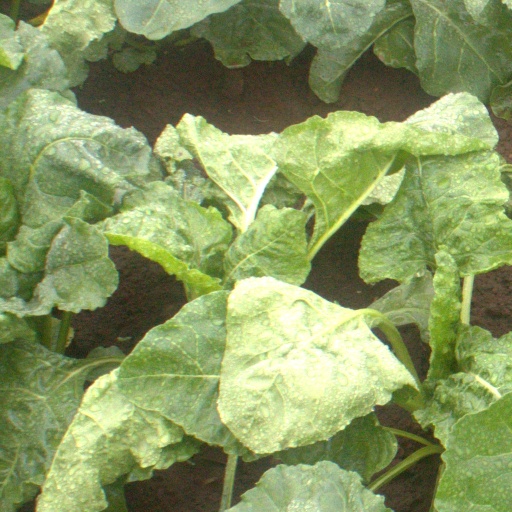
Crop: sugar beet